Archibald Hood

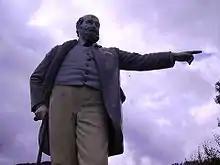
Statue of Hood at Llwynypia

Archibald Hood (June 1823 – 27 October 1902) was a Scottish engineer and coalowner who became an important figure in the industrial growth of the Rhondda Valley. The son of a colliery official, Hood would make his name as a coalowner of collieries first in Scotland and later in Llwynypia in South Wales.